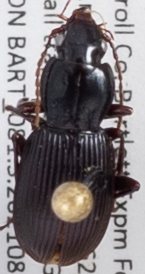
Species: Pterostichus tristis
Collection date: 2021-08-25 04:00:00
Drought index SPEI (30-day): -0.386
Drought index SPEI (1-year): -0.944
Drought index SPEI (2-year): -0.54